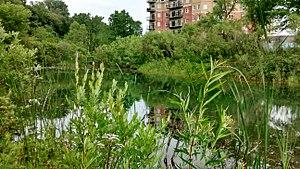
Le lac «
Chantiers jeunesse est un organisme à but non lucratif québécois qui réalise des projets de volontariat au Canada et à l'étranger. Chaque année une centaine de jeunes âgés de plus de 18 ans partent réaliser un chantier d'une durée moyenne de 2 semaines.